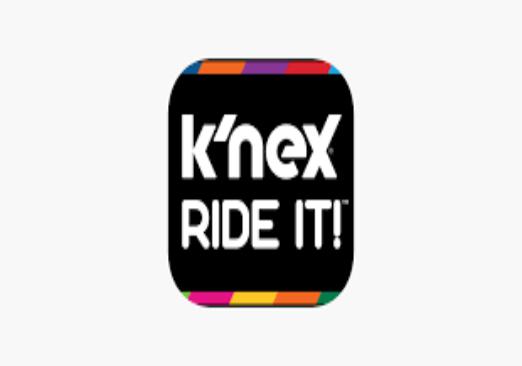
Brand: k'nex
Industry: Electronic